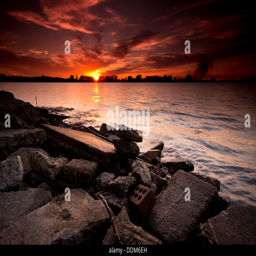
the sun setting over river